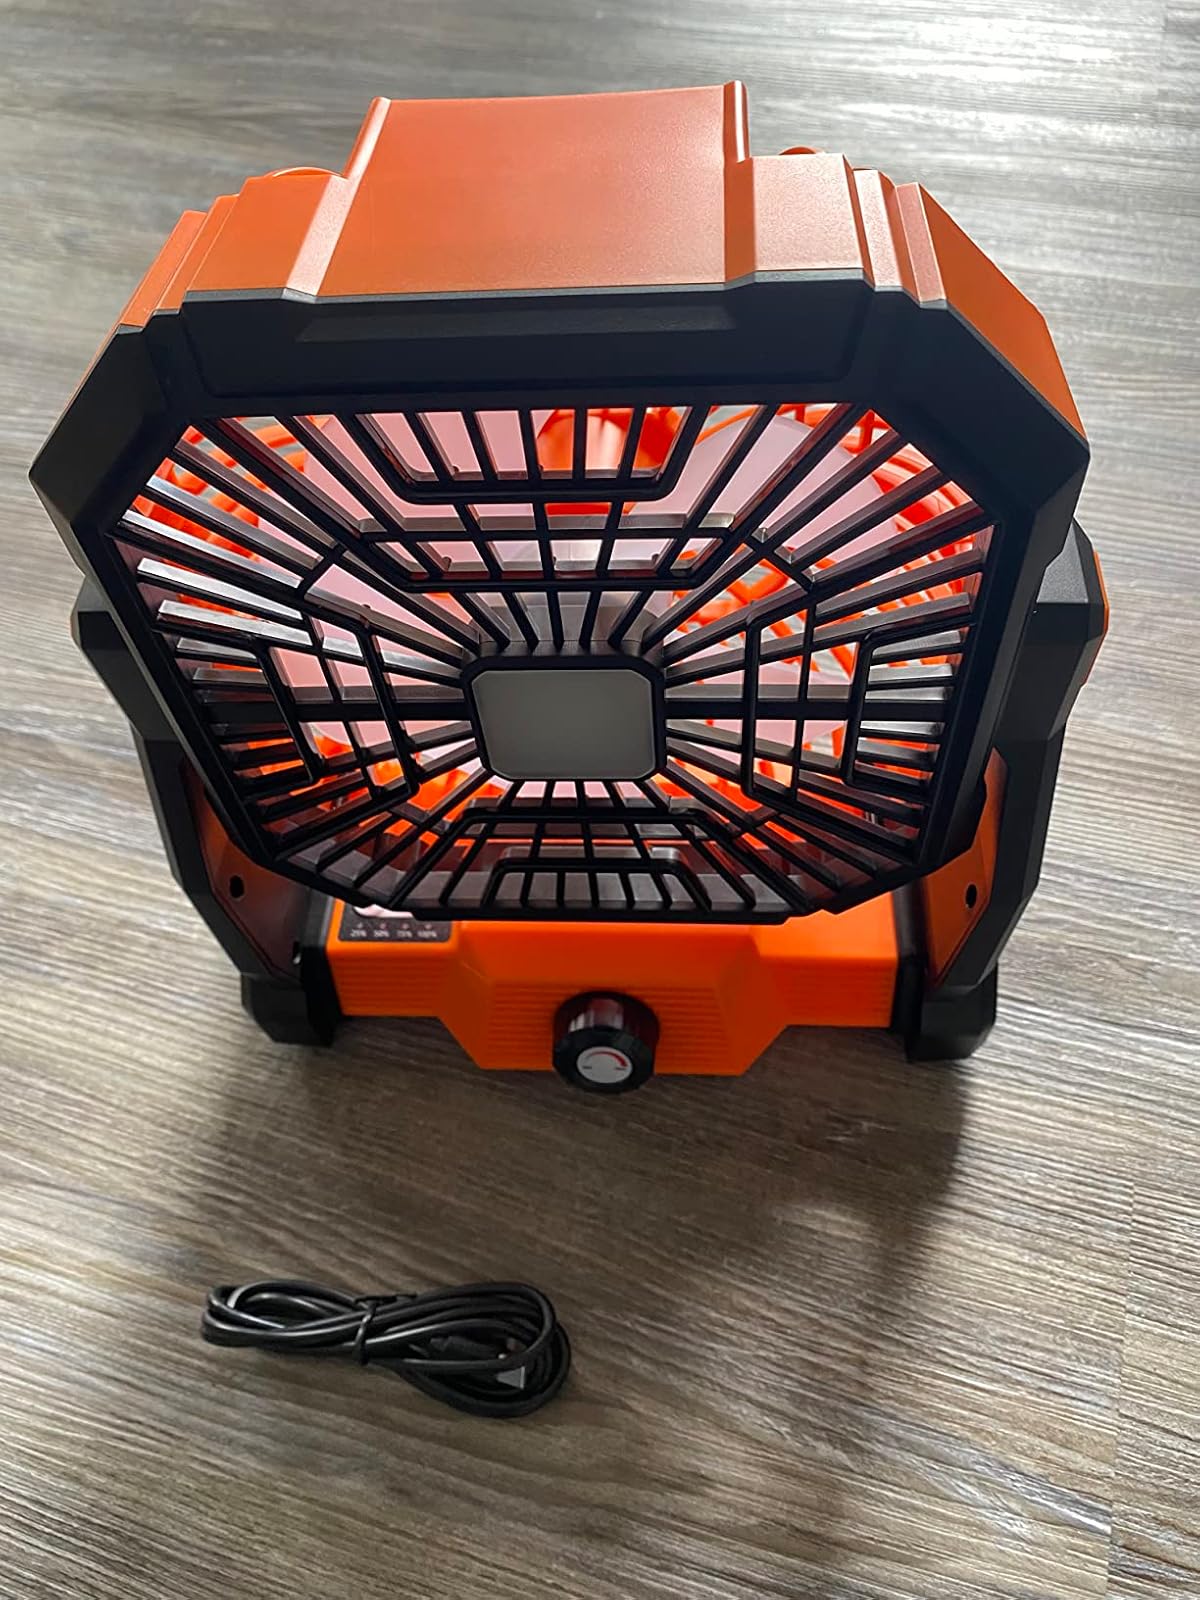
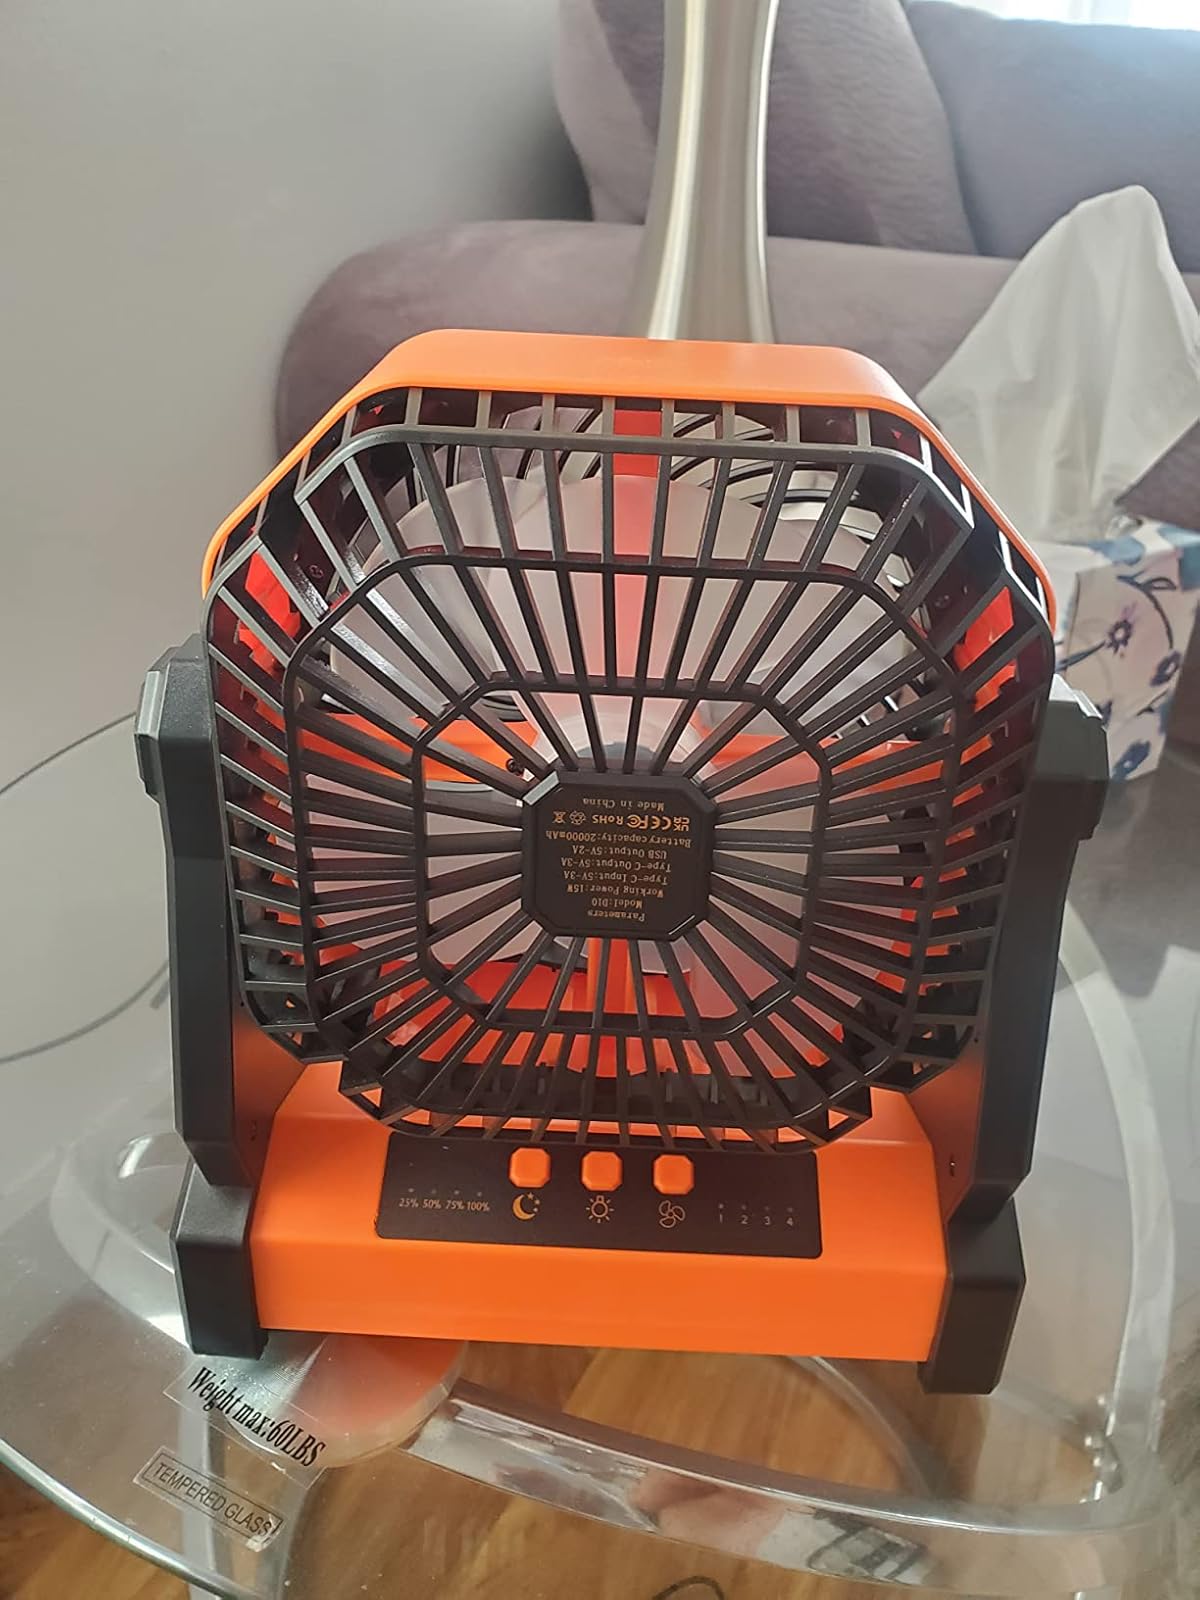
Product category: lantern
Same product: no